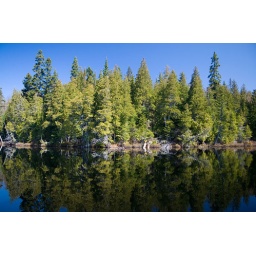
Pine trees reflected on a clear lake in the Mastigouche Nature Reserve